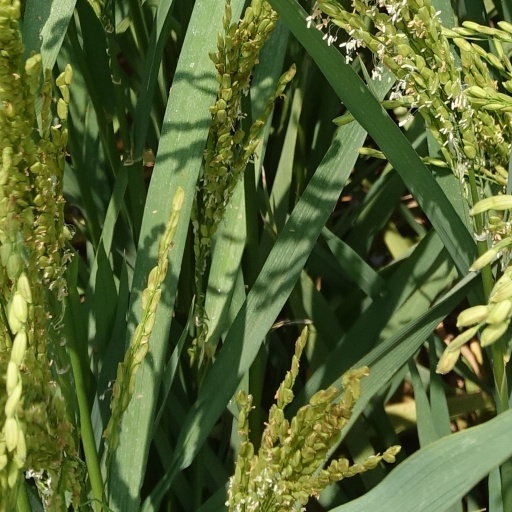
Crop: rice